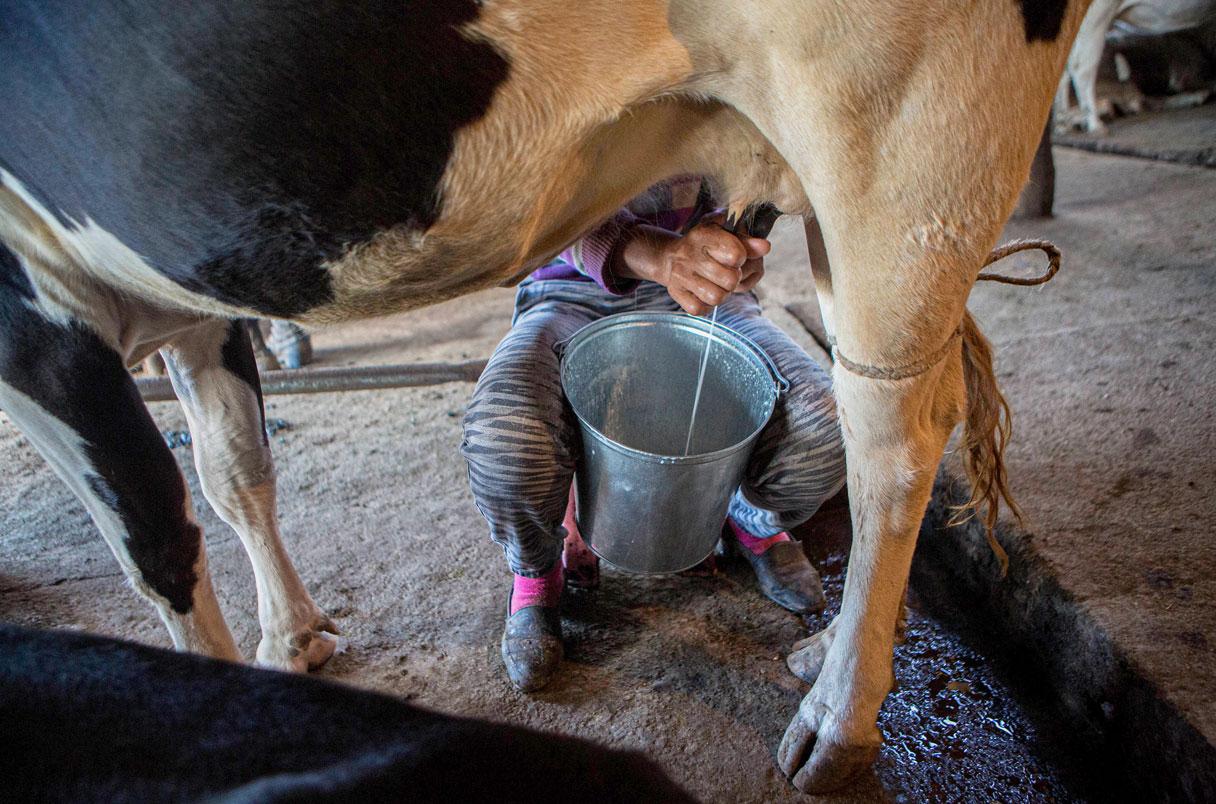
Kuna mtu ambaye anaonekana kua amekaa chini huku akitumia mikono yake kukamua maziwa. Ng'ombe naye amefungwa miguu akitumia kamba. Jamaa huyu anatoa maziwa akieka kwenye ndoo iliyo itengenezwa ya chuma.